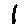
Label: 1